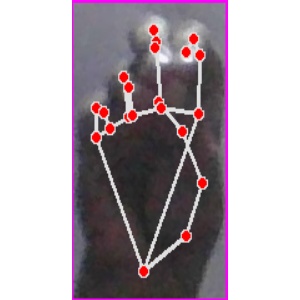
अक्षर: ङ